Rue d'Alsace-Lorraine, Toulouse

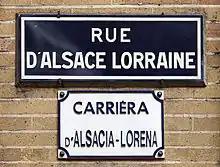
Street name sign in french and in occitan.

In the first development projects of , the street is simply designated as Rue Longitudinale – it is the longitudinal breakthrough, with a north-south orientation, as opposed to the Transversal breakthrough, with an east-west orientation (current ). But this name was only provisional. On November 26, 1872, the municipal council of decided to name it in honor of Alsace-Lorraine, the two provinces lost following the Franco-German War of 1870 and the disastrous Treaty of Frankfurt of 1871.